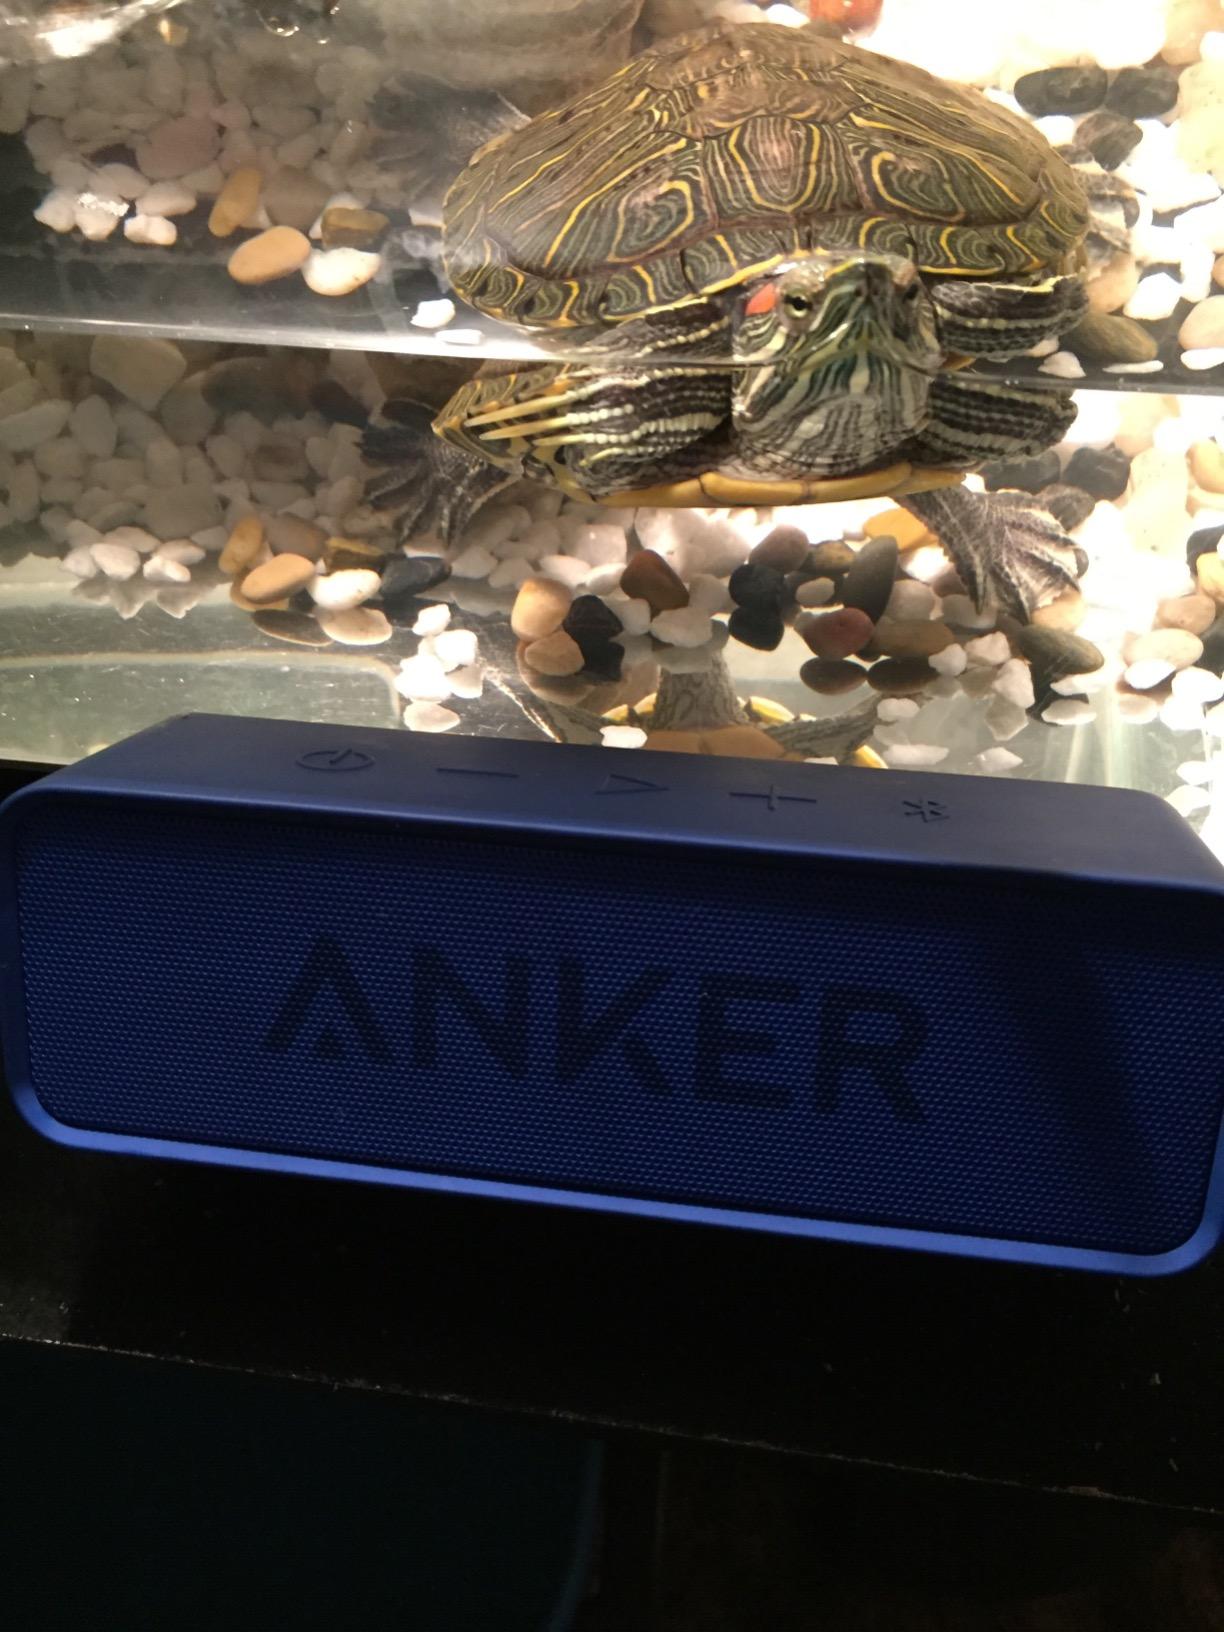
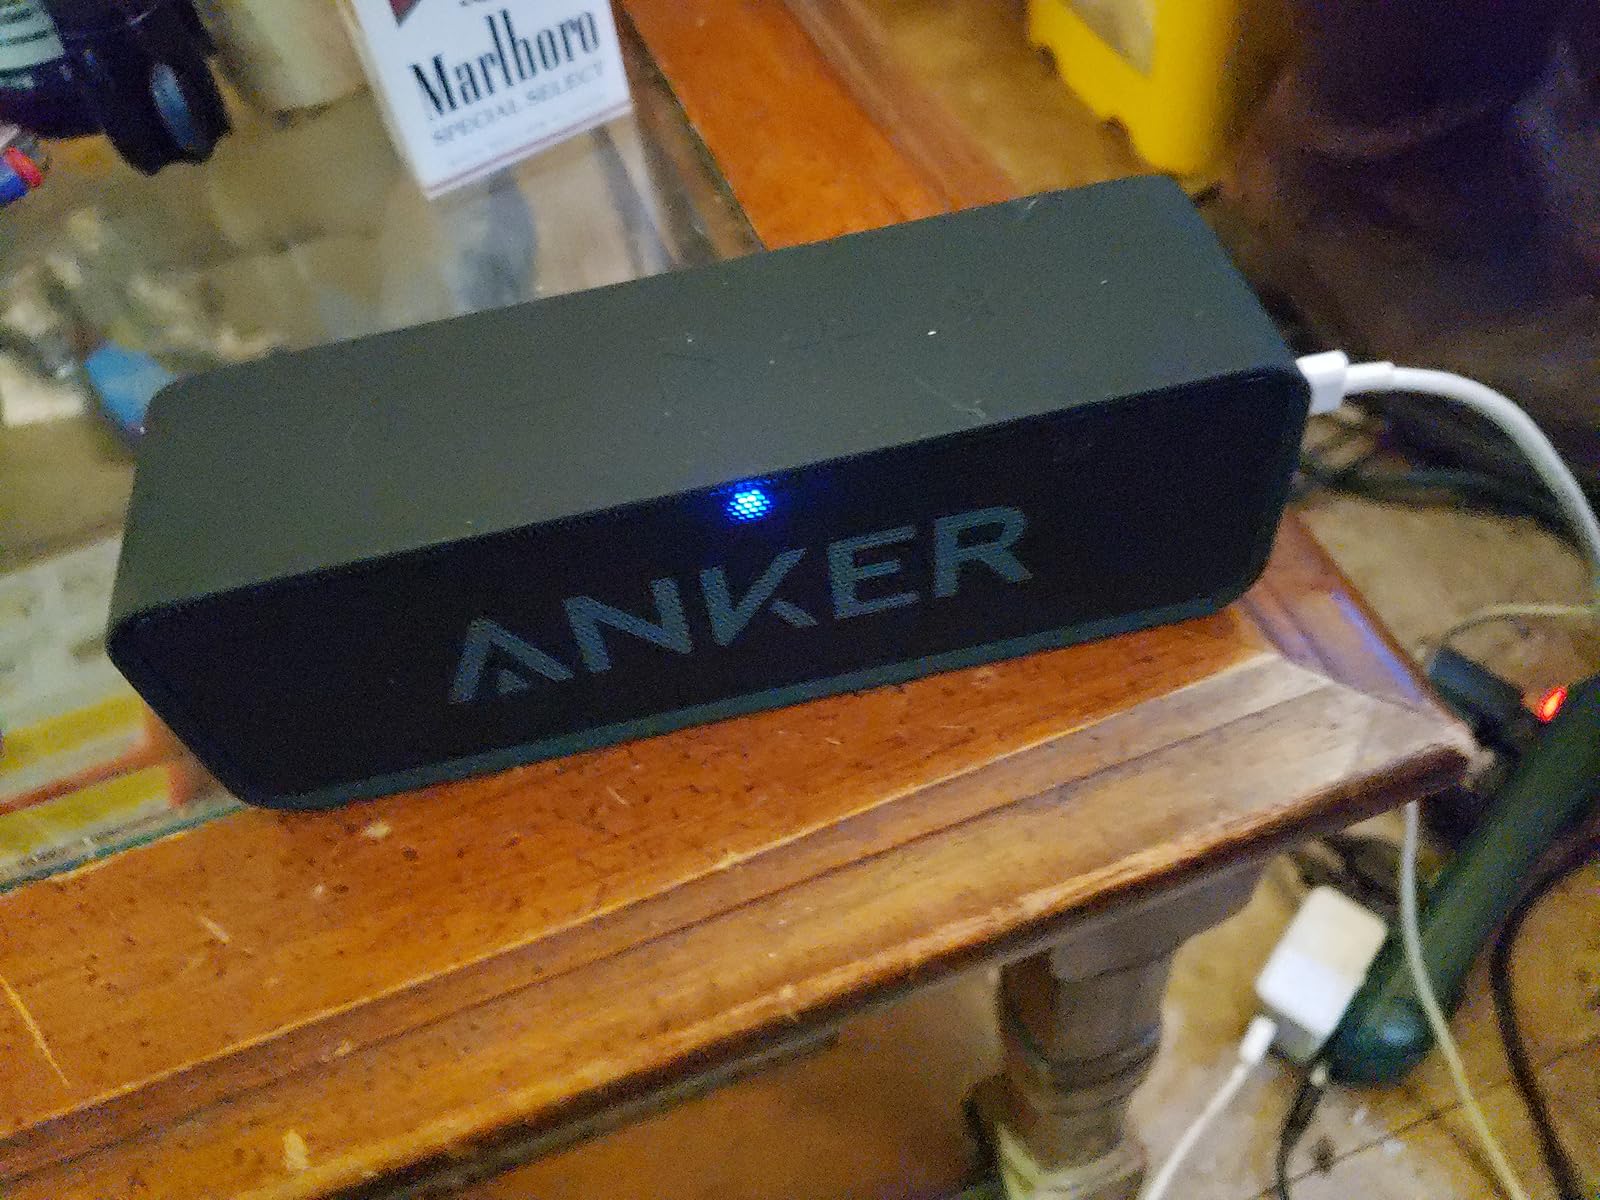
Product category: speaker
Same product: no